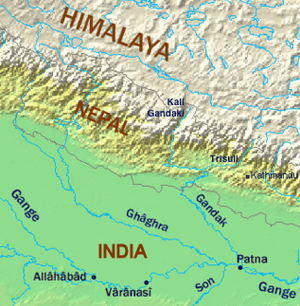
Ganges
Ganges-floden med bifloder.
"Ganges er en flod i det nordlige Indien og Bangladesh. Floden har en lang historie som hellig i Indien, hvor den omtales som ""den hellige Ganga"". Ganges øvre løb udgøres af Bhagirathi, som er en smeltevandsflod, der udspringer af Gangotrigletsjeren i Himalayabjergene. Denne flod flyder sammen med Alaknandafloden nær Deoprayag og danner derved Gangesfloden. Herfra løber floden over de store sletter i det nordlige Indien - Gangessletten. Undervejs deler floden sig i et væld af bifloder, eksempelvis Padma-floden, som løber ind i Bangladesh, hvor den flyder sammen med Jamunafloden, en biflod til Brahmaputrafloden. Ganges udmunder i Den Bengalske Bugt.